Villa La Reine Jeanne

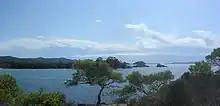
View of the coast of the Var, near the villa

The villa "La Reine Jeanne" is an imposing holiday mansion, built in 1928 by the American architect Barry Dierks for the French industrialist Paul-Louis Weiller.